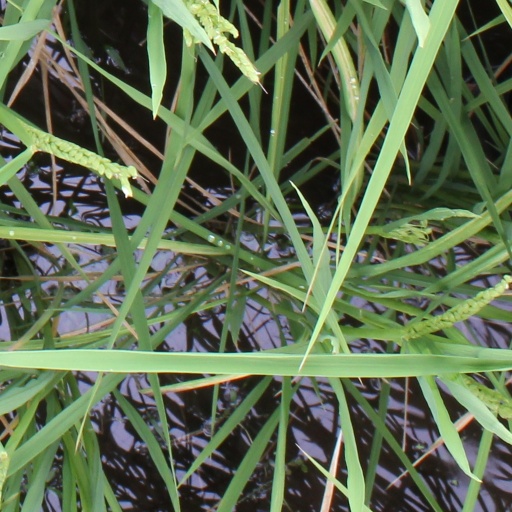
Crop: rice